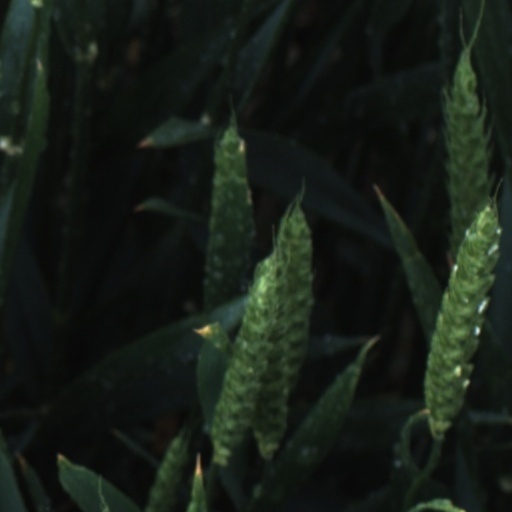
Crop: wheat